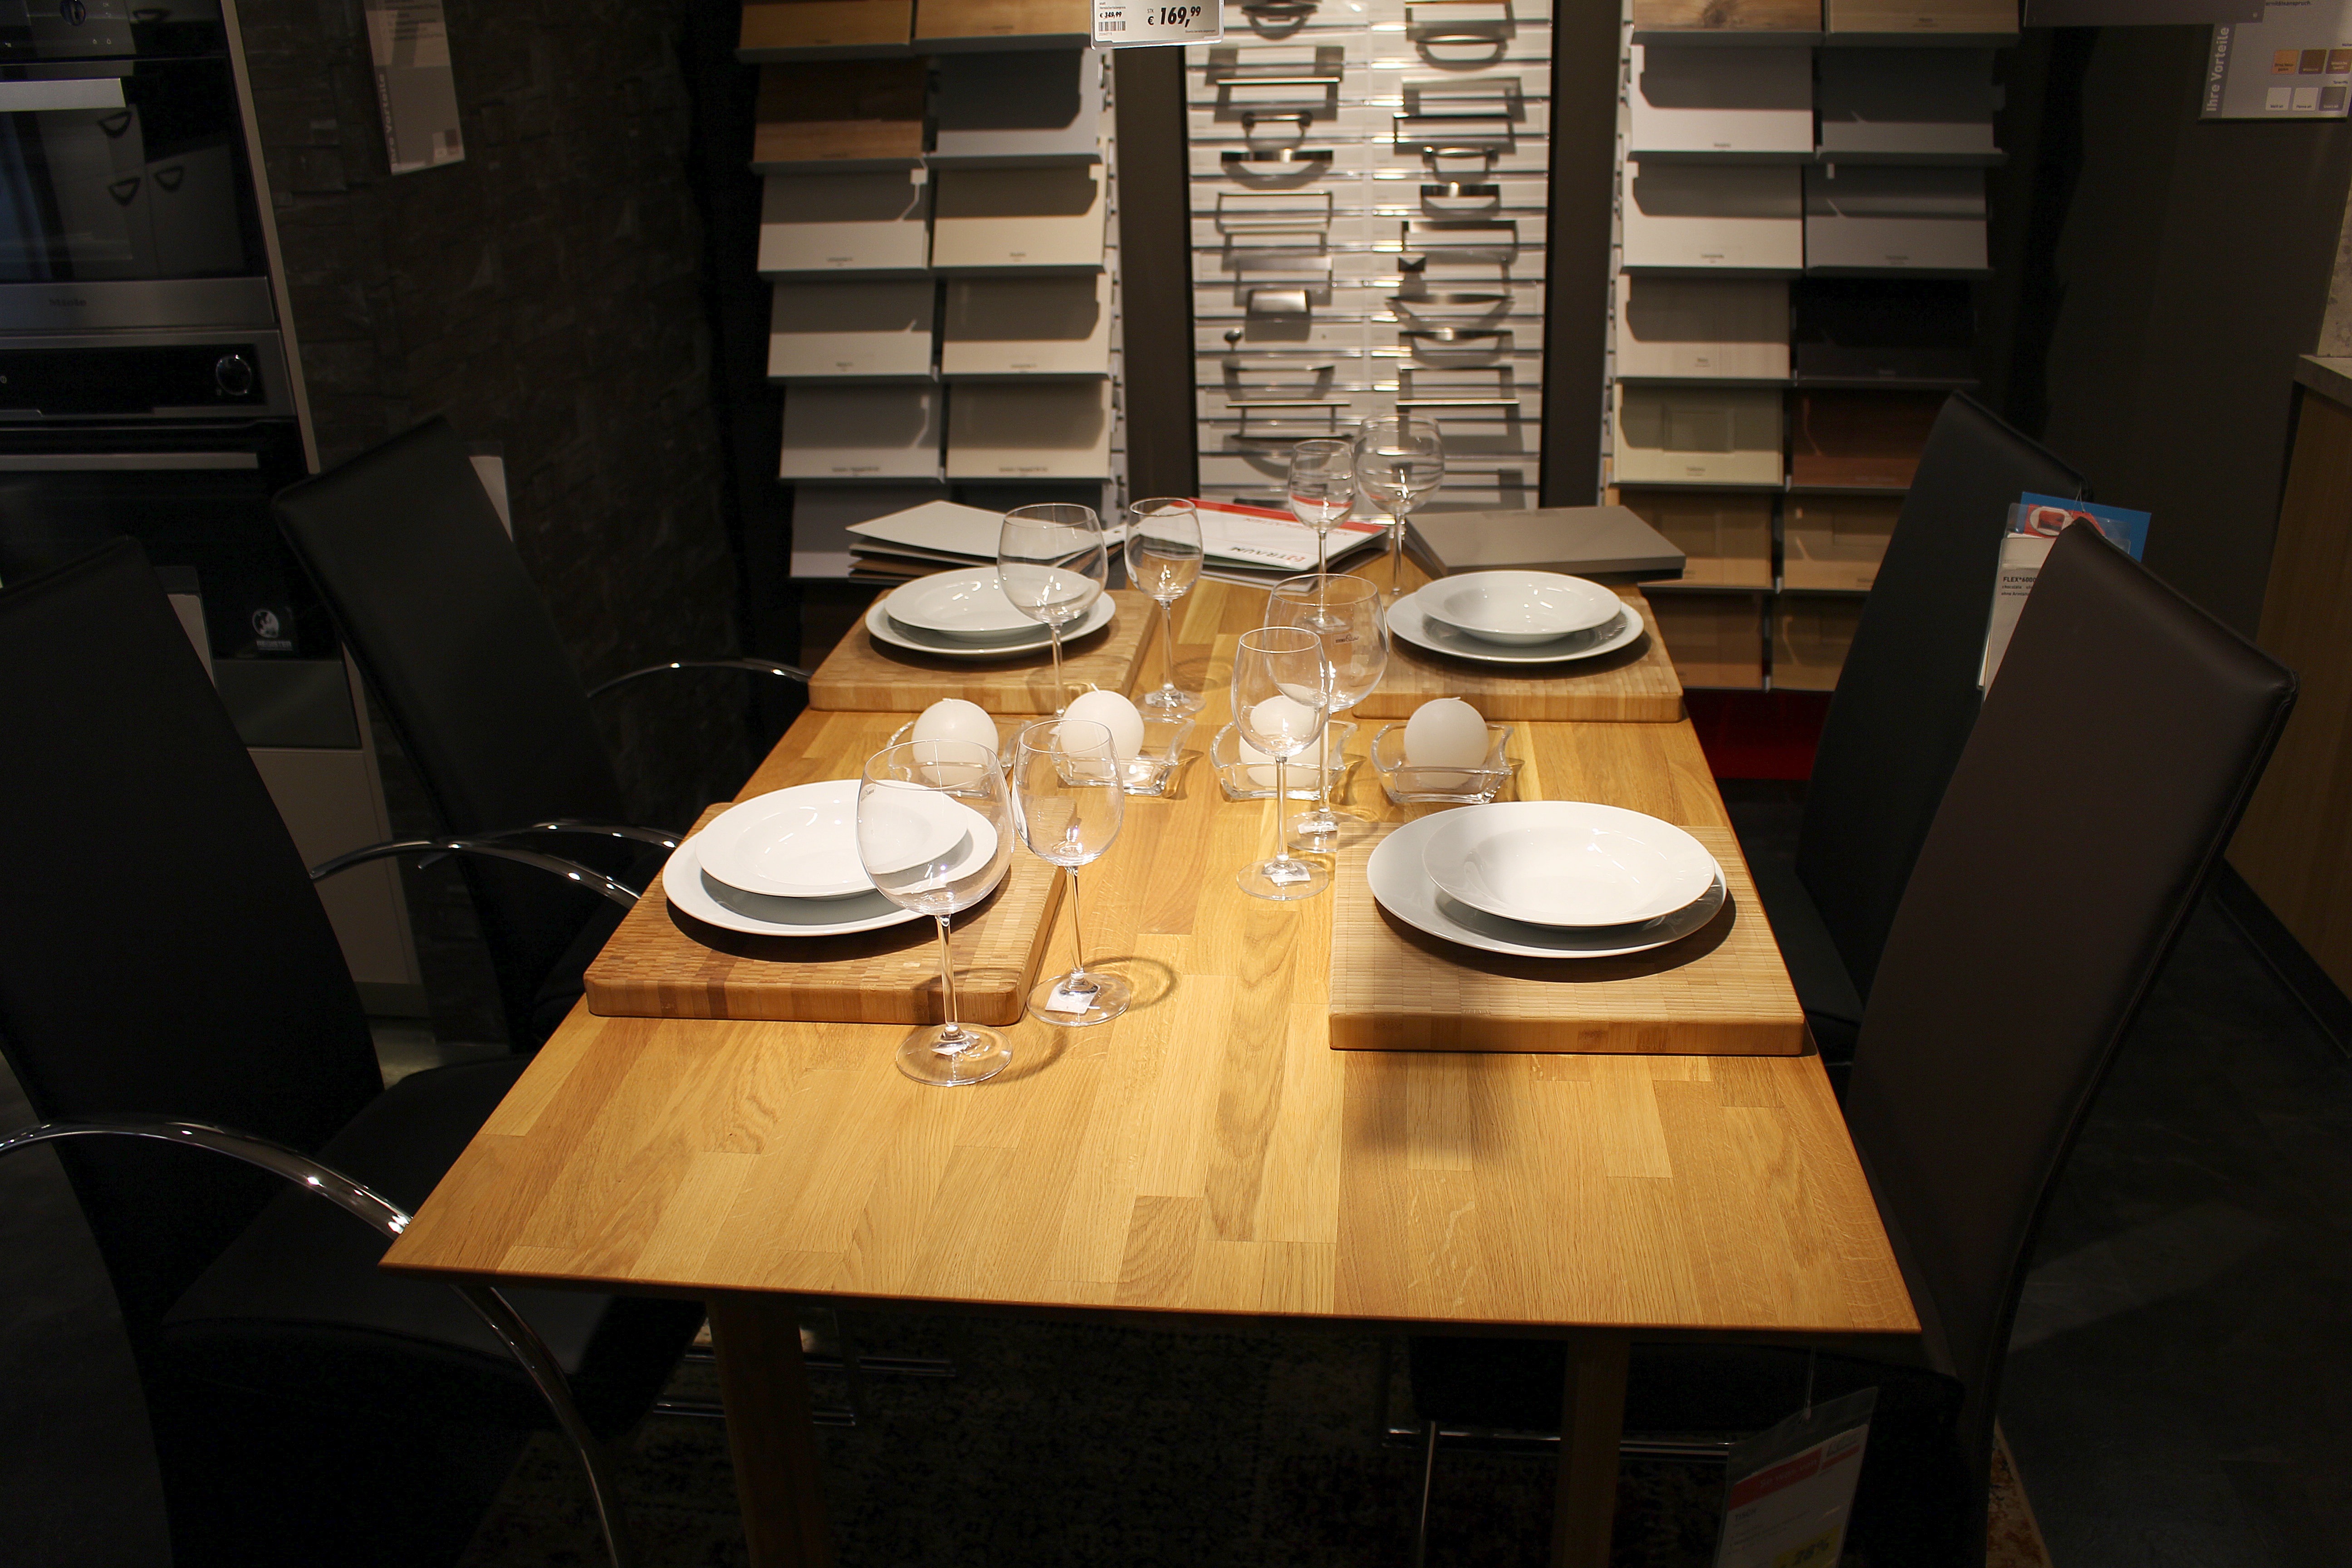
table, restaurant, decoration, meal, covered, furniture, room, tableware, interior design, design, shape, dining room, dining table